The Young Pope

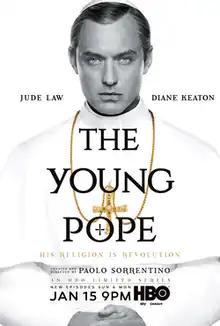
Promotional poster

The Young Pope is a satirical drama television series created and directed by Paolo Sorrentino for Sky Atlantic, HBO, and Canal+. The series stars Jude Law as the disruptive Pope Pius XIII and Diane Keaton as his confidante, Sister Mary, in a Vatican full of intrigues. The series was co-produced by the European production companies Wildside, Haut et Court TV and Mediapro.